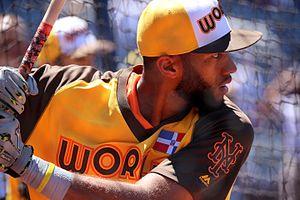
German Amed Rosario Valdez est un joueur d'arrêt-court des Mets de New York de la Ligue majeure de baseball.